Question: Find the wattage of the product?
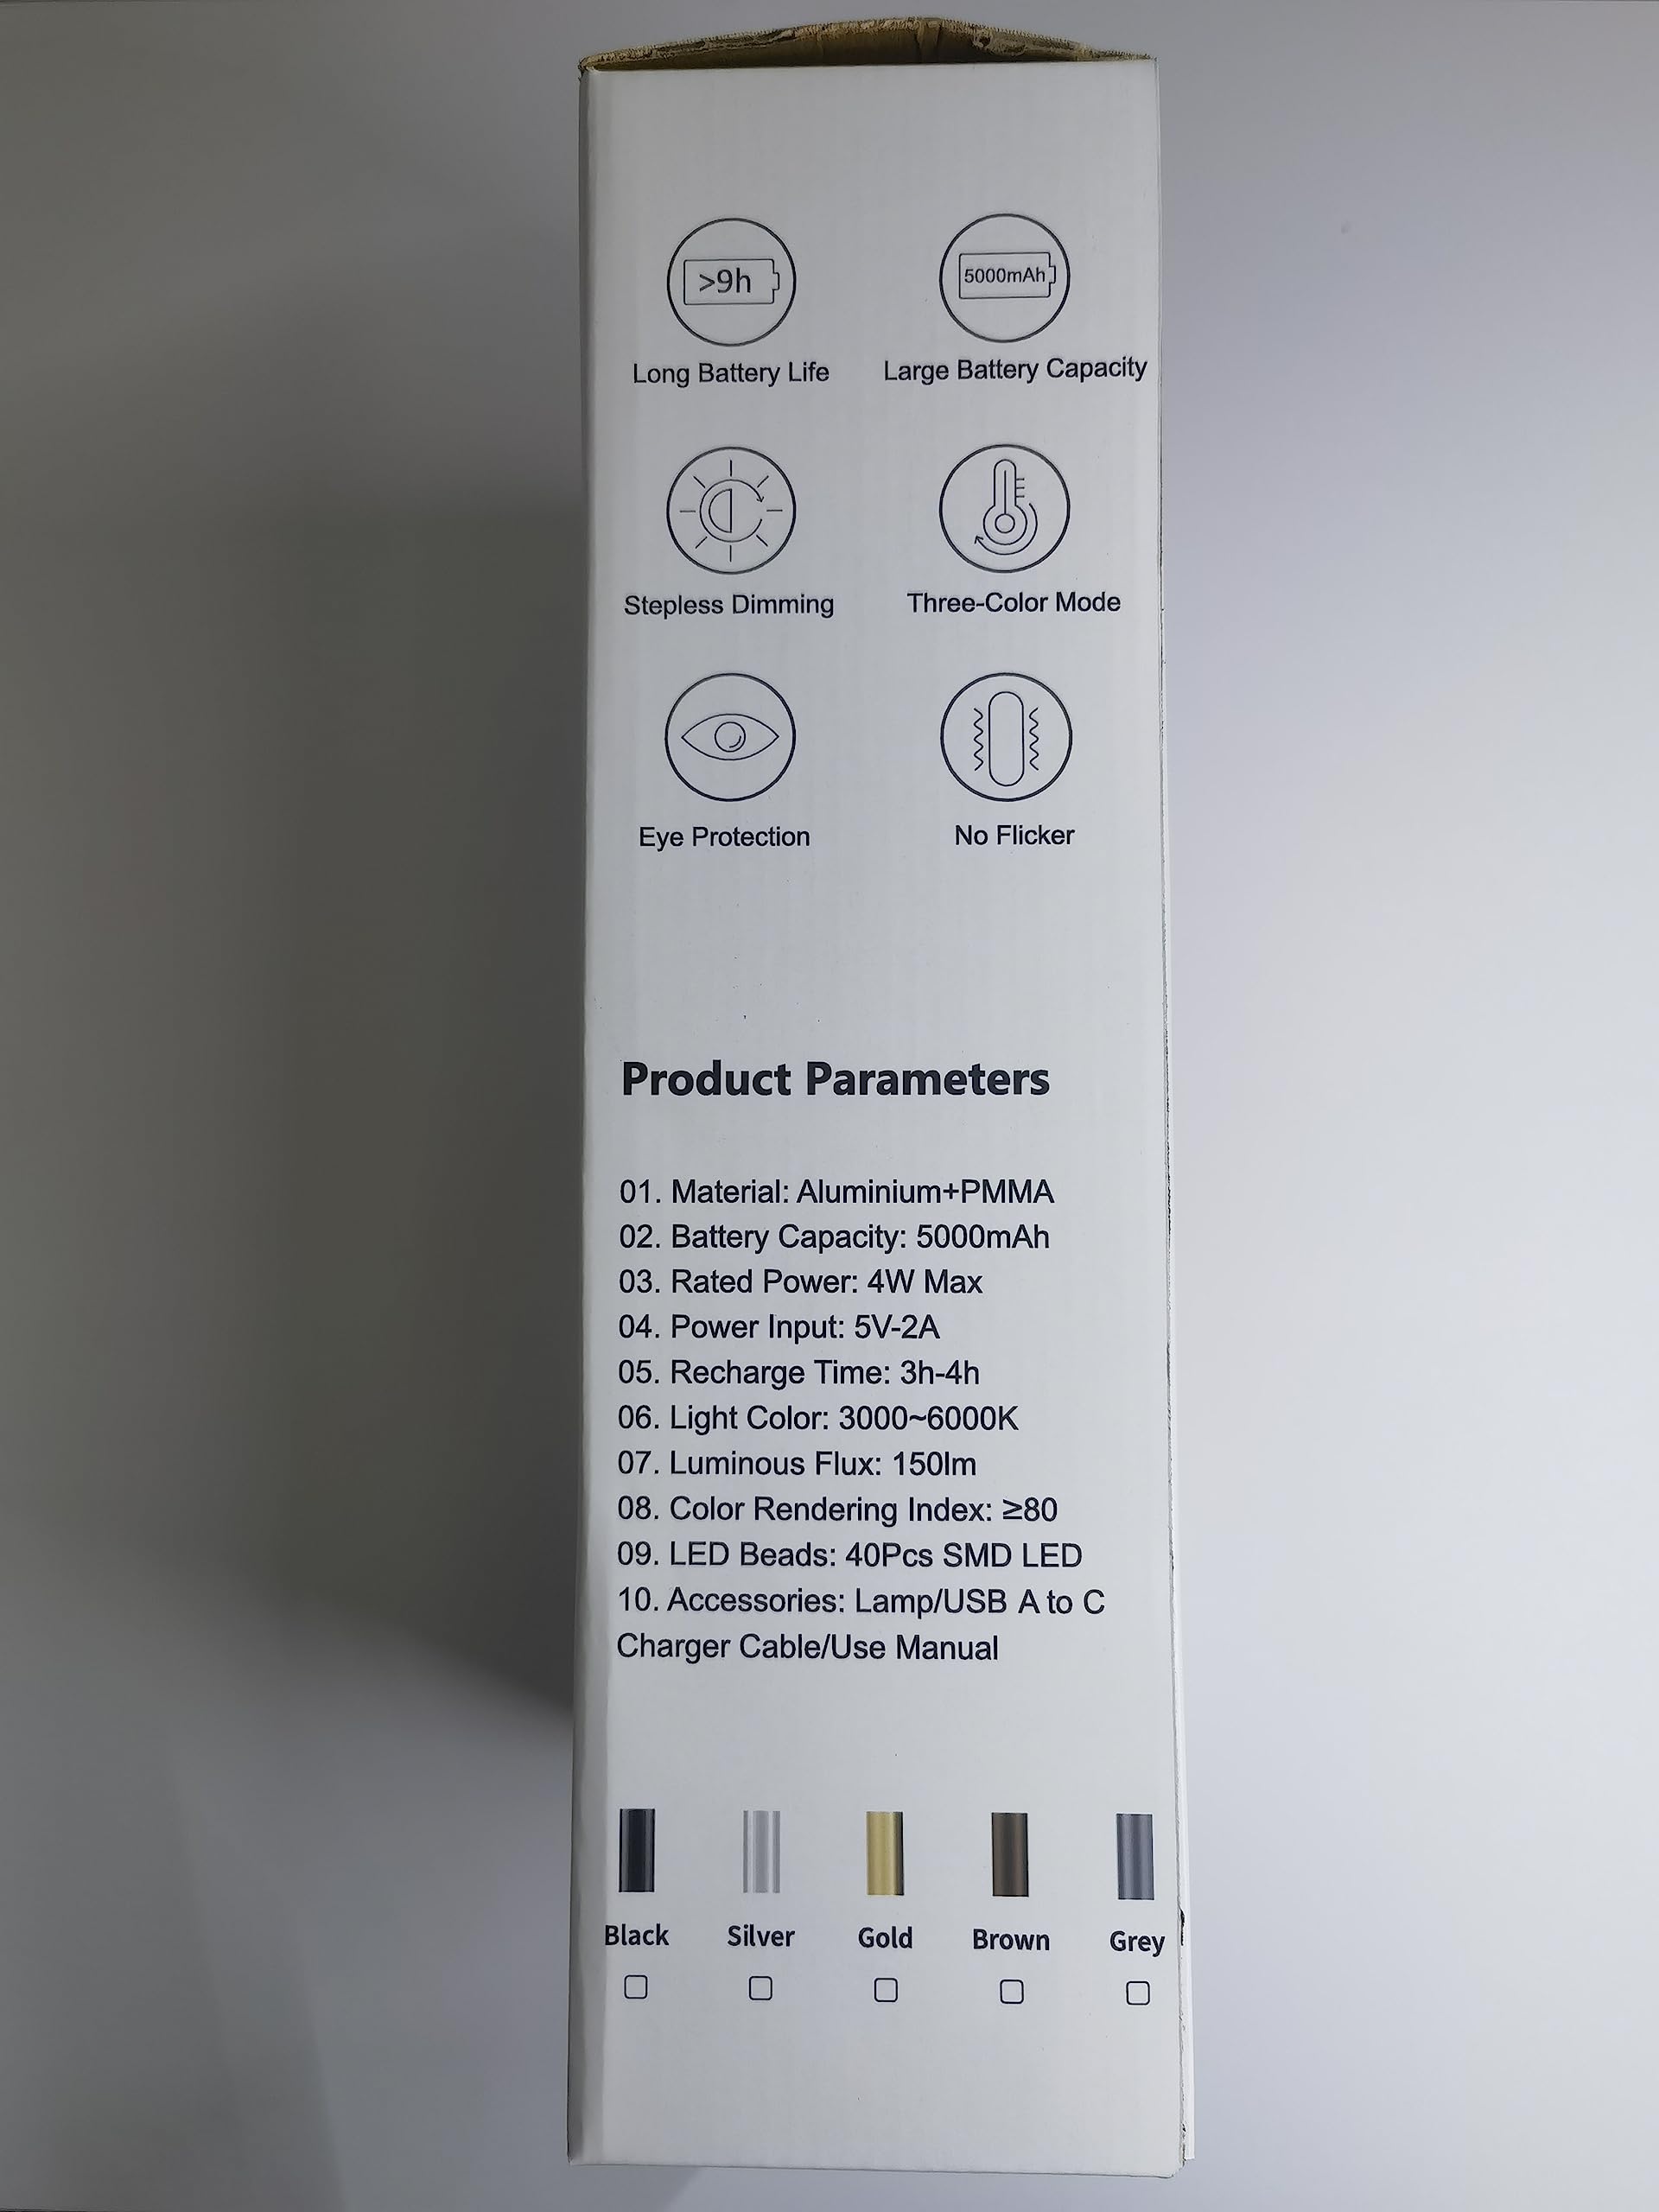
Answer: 4.0 watt